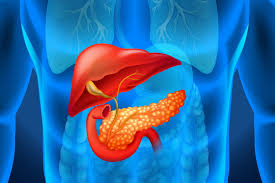
Ba tey nataal bii maa ngi ciy gis ñu ciy melal lu nekk ci biiru nit ki. Te loolii di ab raakool boo xam ne loola nit ki di lekk dana man a jaar foofee mu dem ko ay gannaaw àll.